Philadelphia Eagles

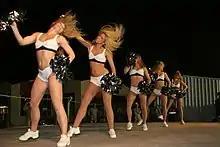
Philadelphia Eagles Cheerleaders in 2008

The Eagles hired former Indianapolis Colts' offensive coordinator Nick Sirianni as their next head coach on January 21, 2021. During the offseason, the Eagles traded starting quarterback Carson Wentz to the Colts for a 2021 third-round draft pick and a 2022 conditional second-round pick. In doing so, Wentz was reunited with Frank Reich, head coach of the Colts who served as the Eagles' offensive coordinator for Wentz's first two years in Philadelphia, including during their Super Bowl-winning season in 2017. The Eagles absorbed a $33.8-million dead-cap hit for trading Wentz.